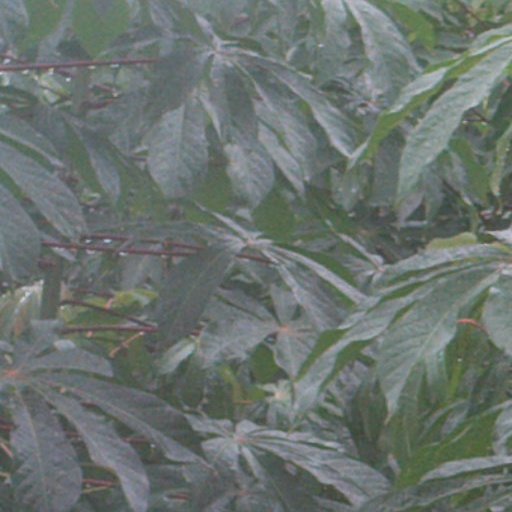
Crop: cassava